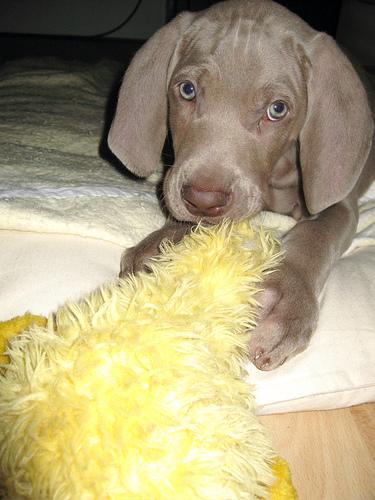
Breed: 235-n000096-Weimaraner